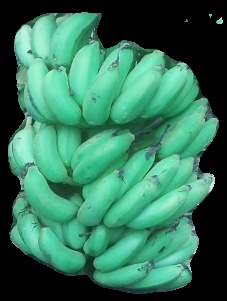
Variety: elakki-bale
Grade: grade1